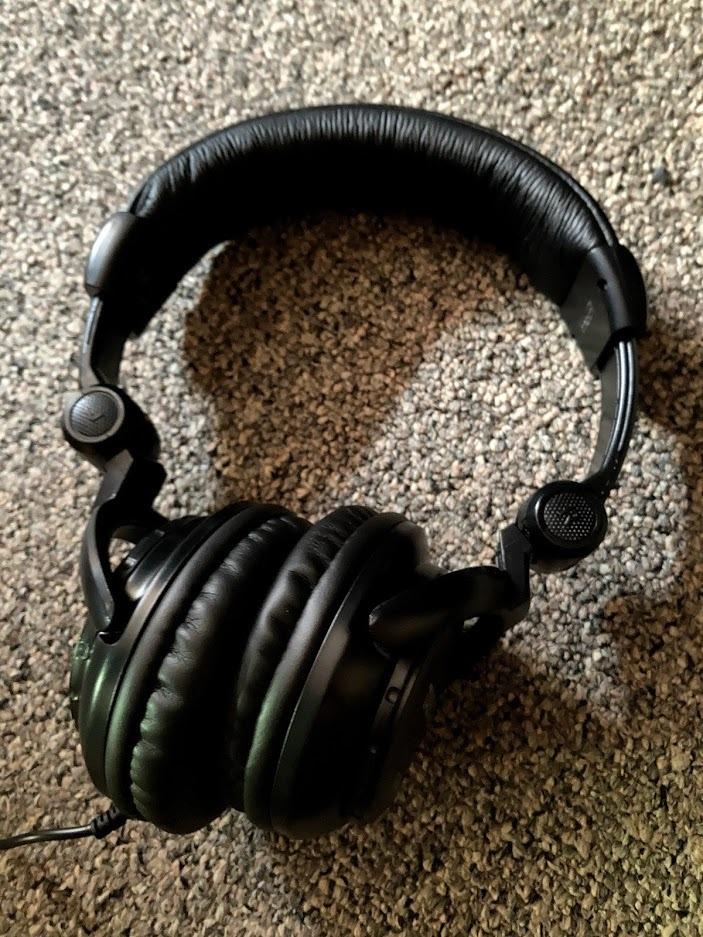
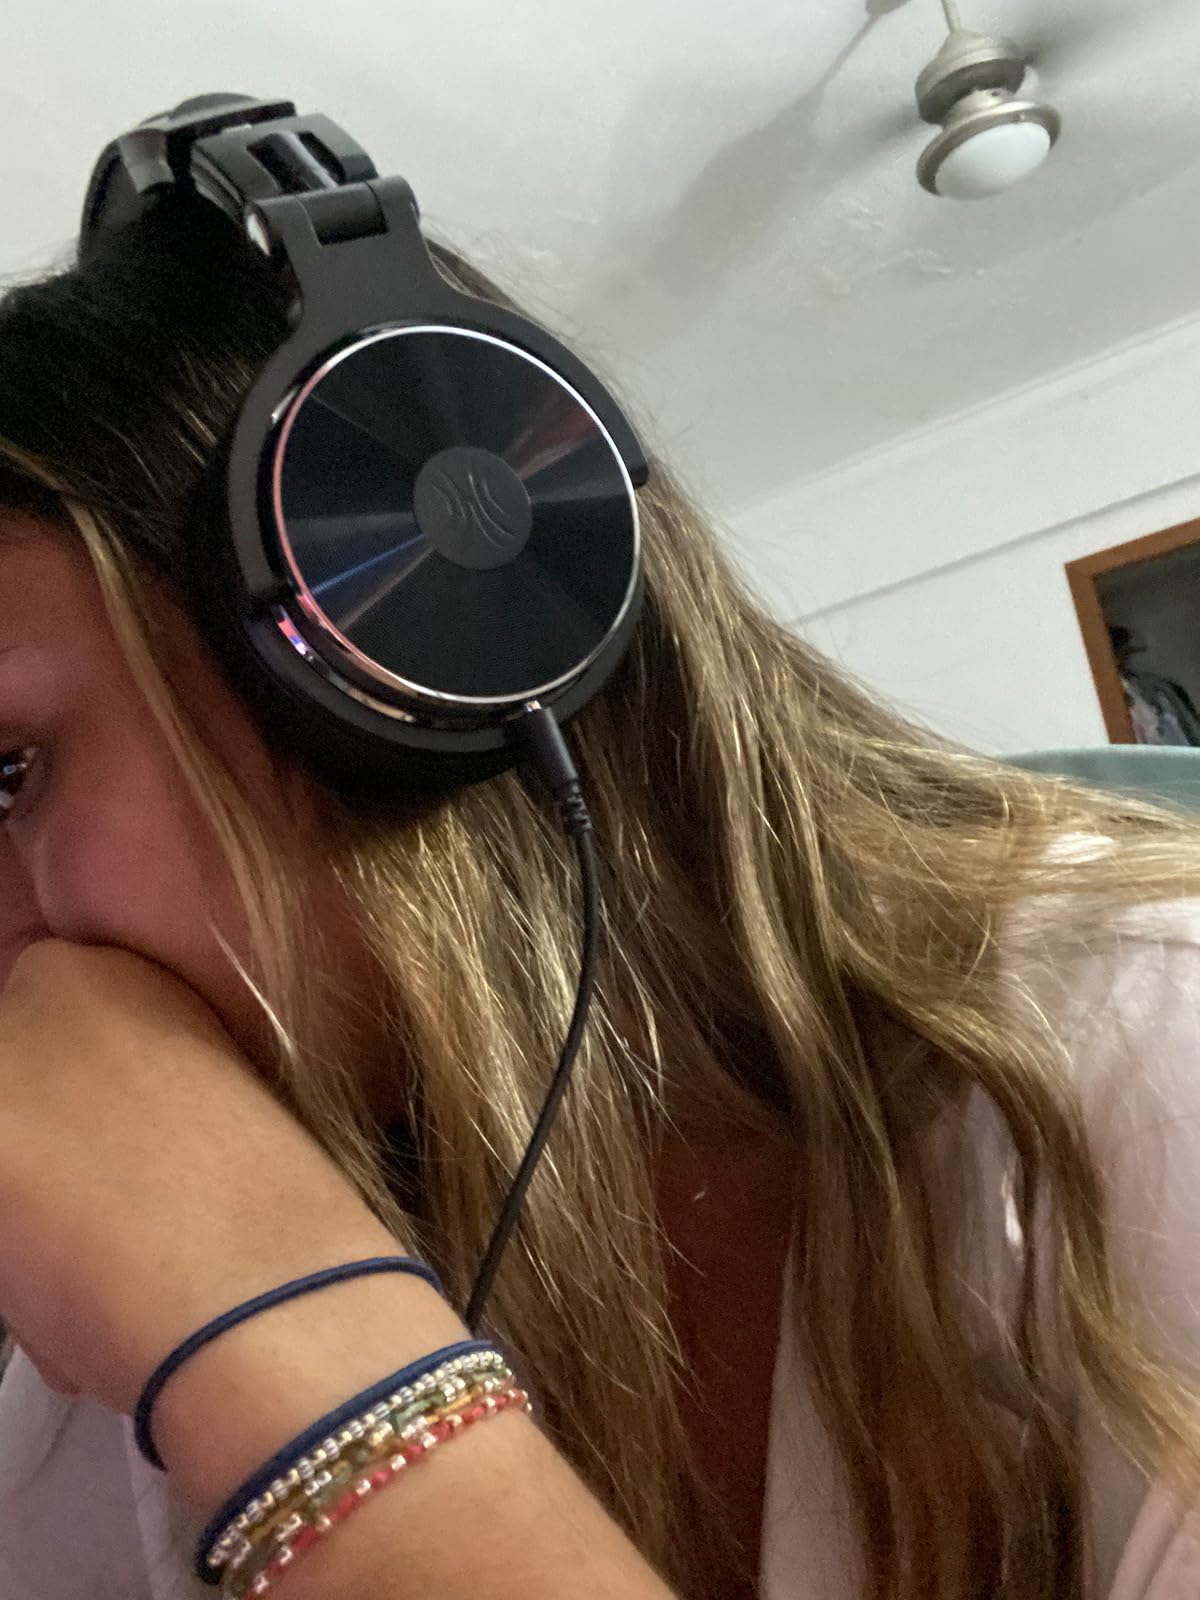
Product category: headphones
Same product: no